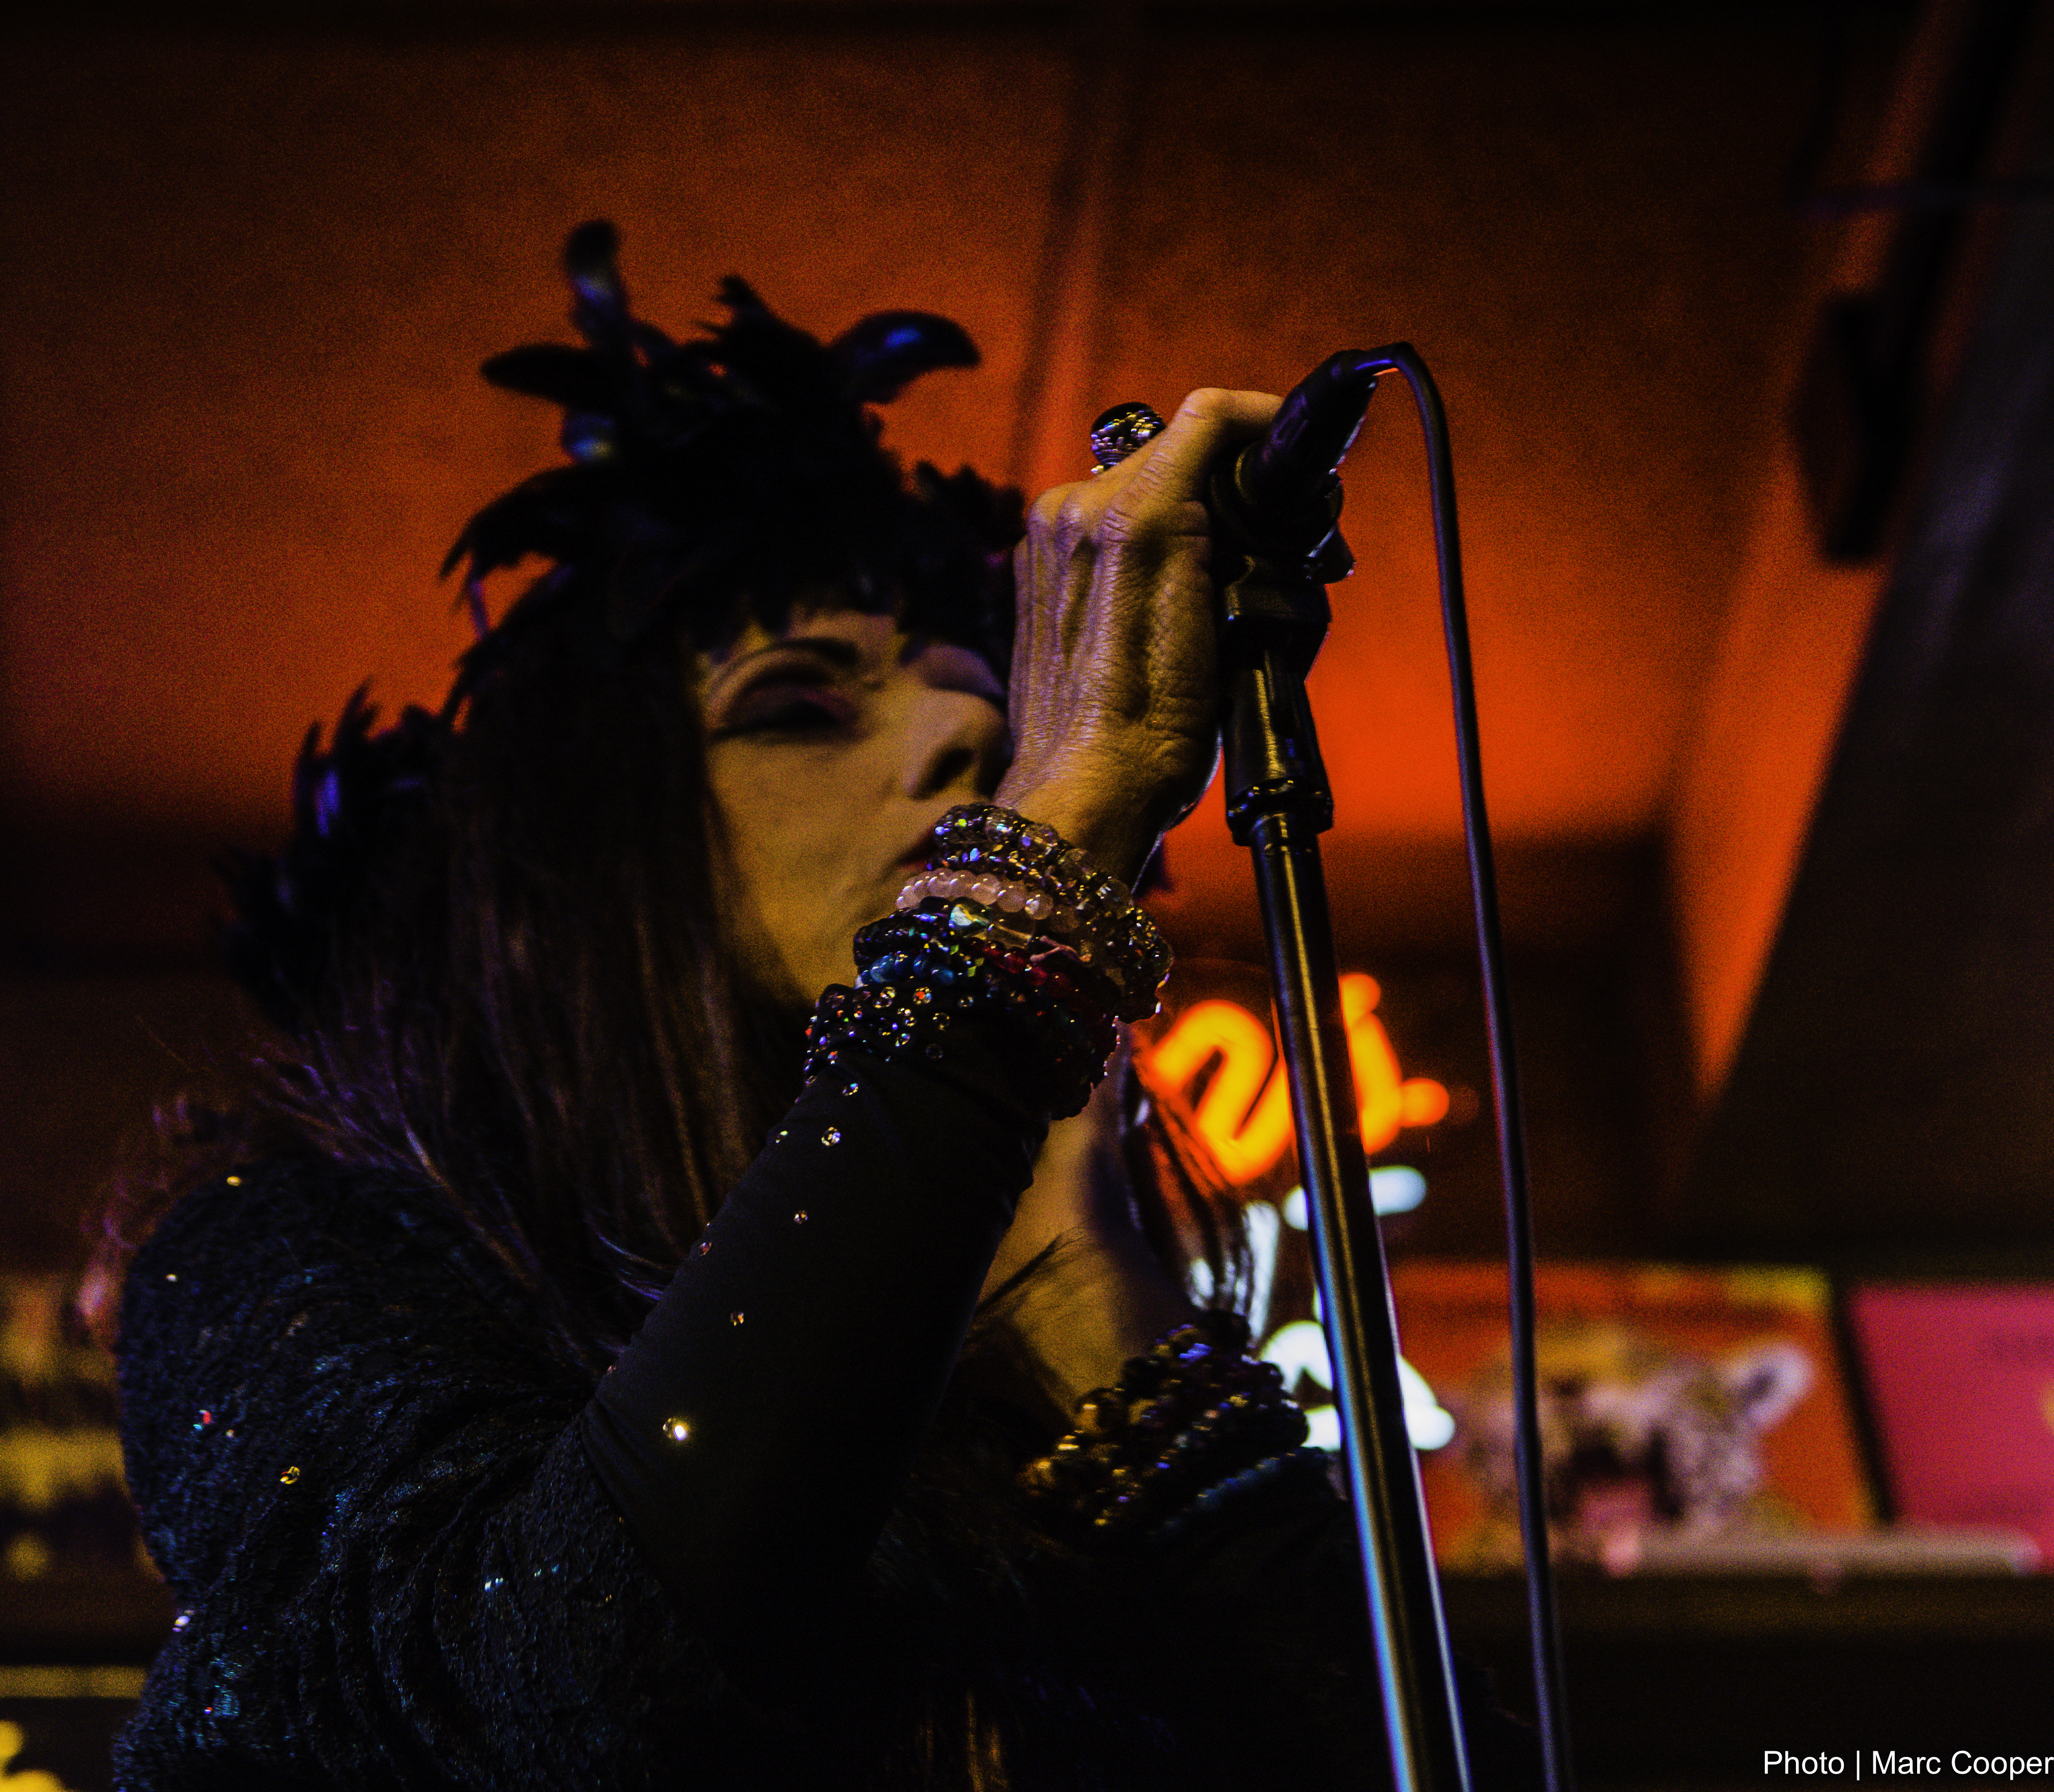
music, concert, musician, performance art, blues, stage, performance, singing, event, guitarist, candyekane, blueswomen, laurachavez, entertainment, performing arts